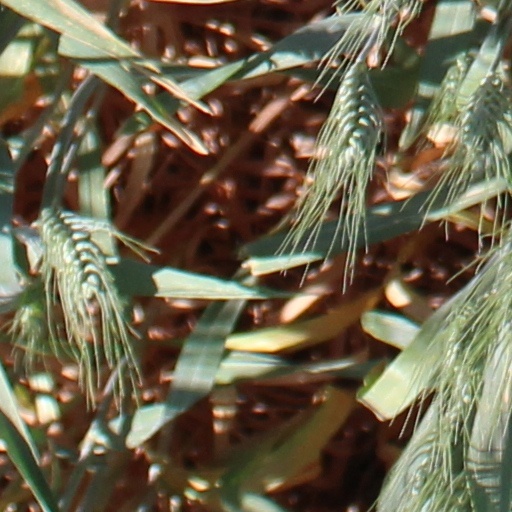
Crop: wheat